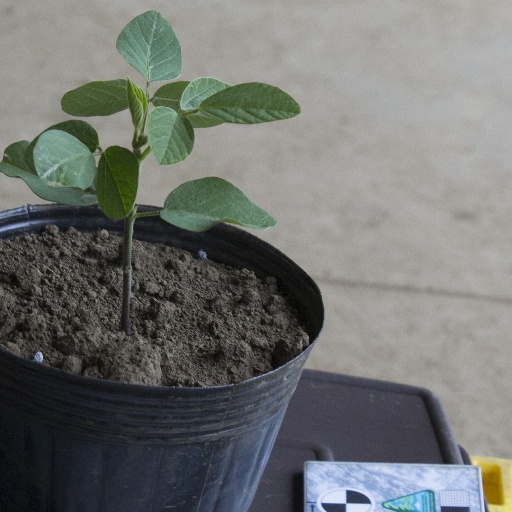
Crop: soybean